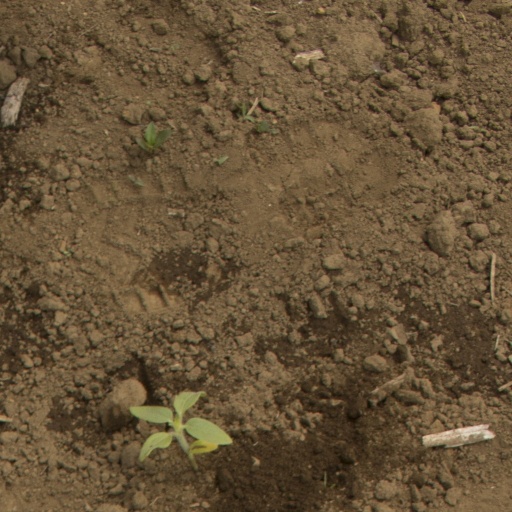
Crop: Jerusalem artichoke